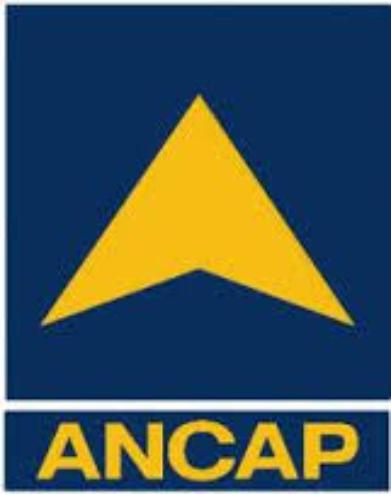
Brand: ANCAP-1
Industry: Transportation